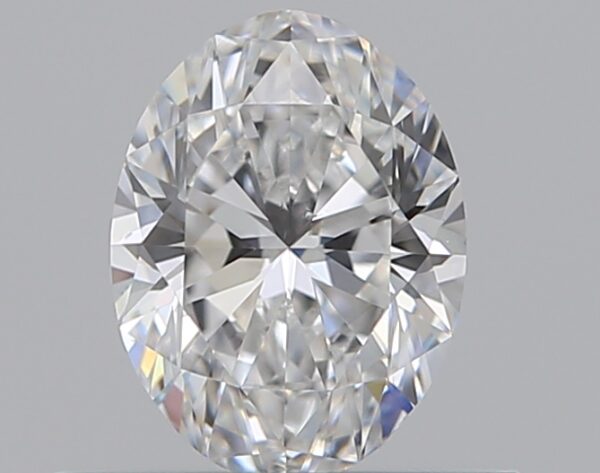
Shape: oval
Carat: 0.5
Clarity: SI1
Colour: E
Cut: EX
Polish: EX
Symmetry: VG
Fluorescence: N
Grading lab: GIA
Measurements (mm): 5.99 x 4.47 x 2.83